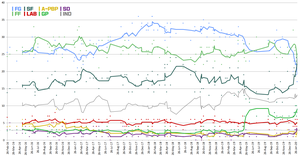
Les élections législatives irlandaises de 2020 ont lieu le 8 février 2020 afin d'élire les membres du Dáil Éireann, la chambre basse du parlement irlandais, l'Oireachtas.